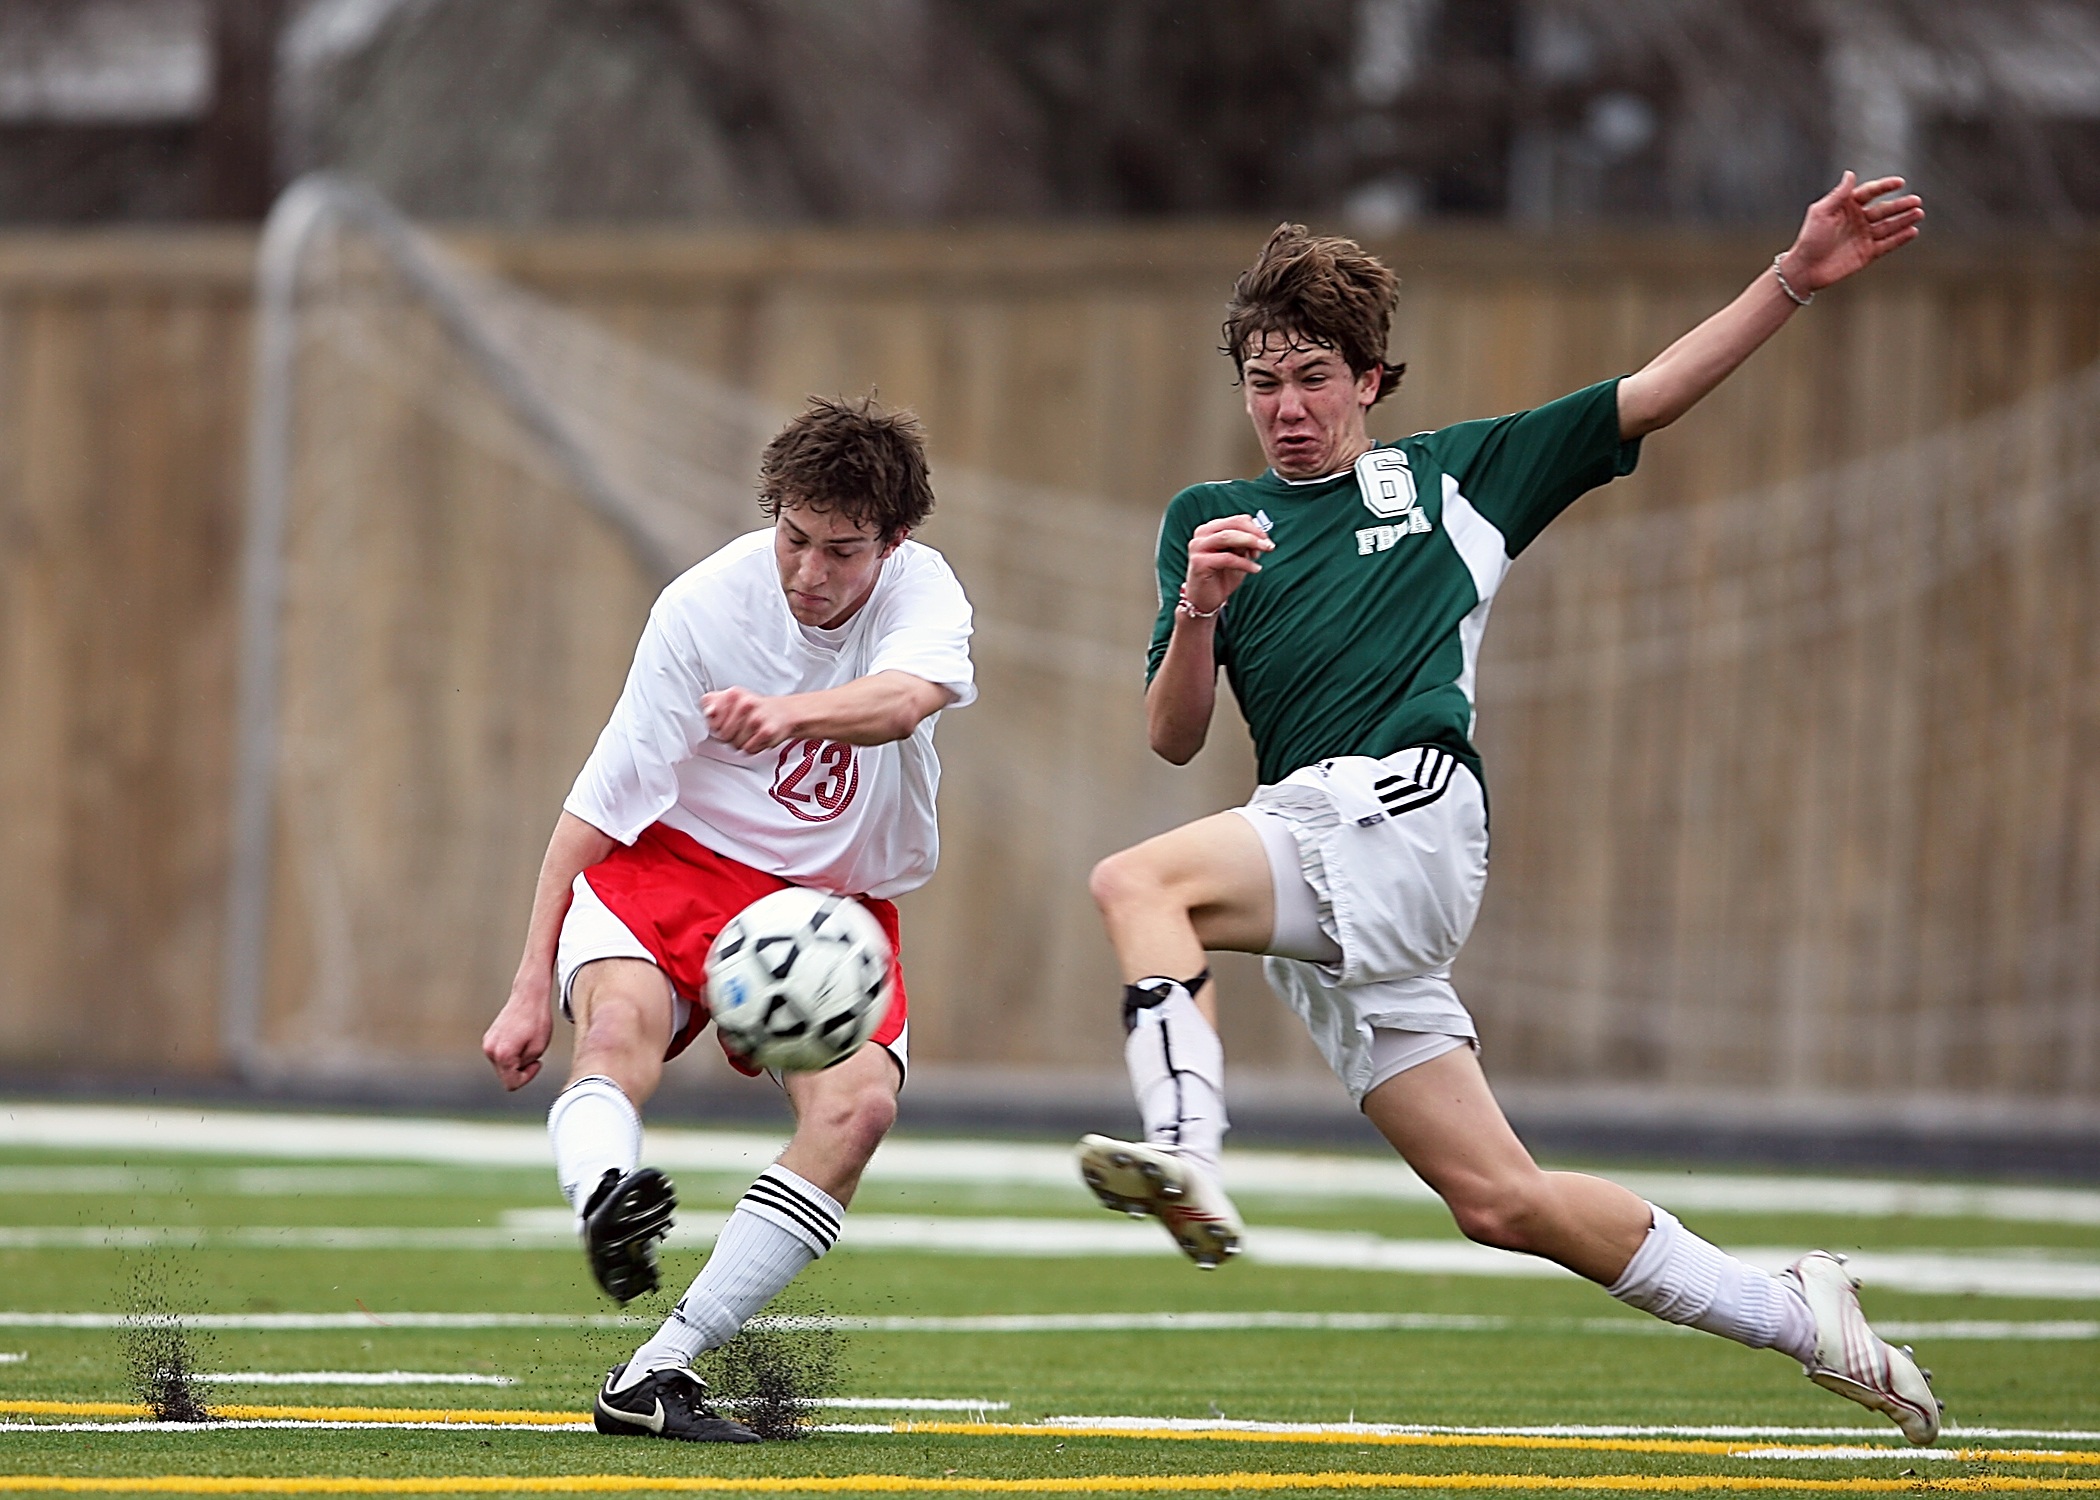
grass, sport, field, game, boy, green, foot, action, soccer, playing, football, stadium, player, competition, sports, ball, school, active, kick, tackle, football player, ball game, football game, kicking, sports balls, soccer ball, team sport, soccer team, football players, soccer players, action photo